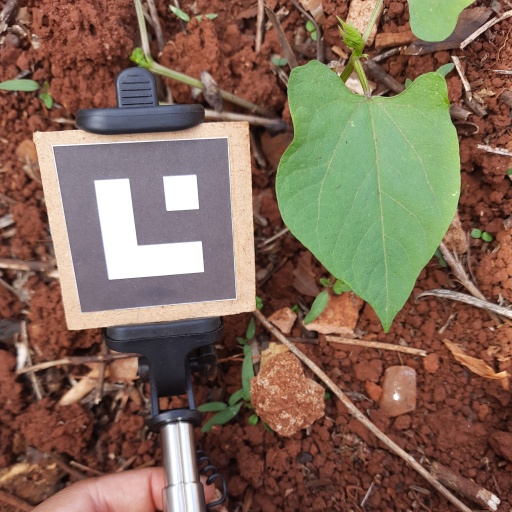
Observations: wavy surface, no eating holes, under shade